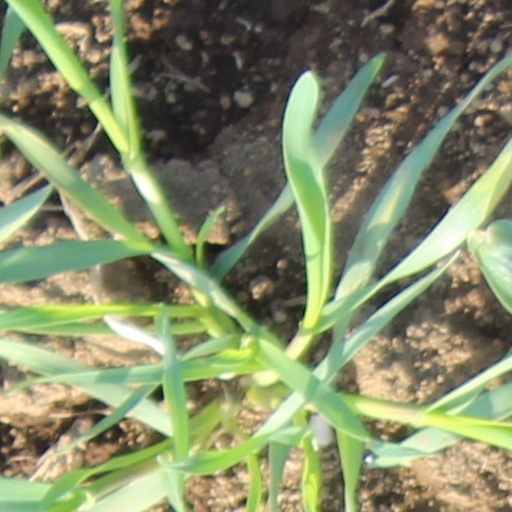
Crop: wheat